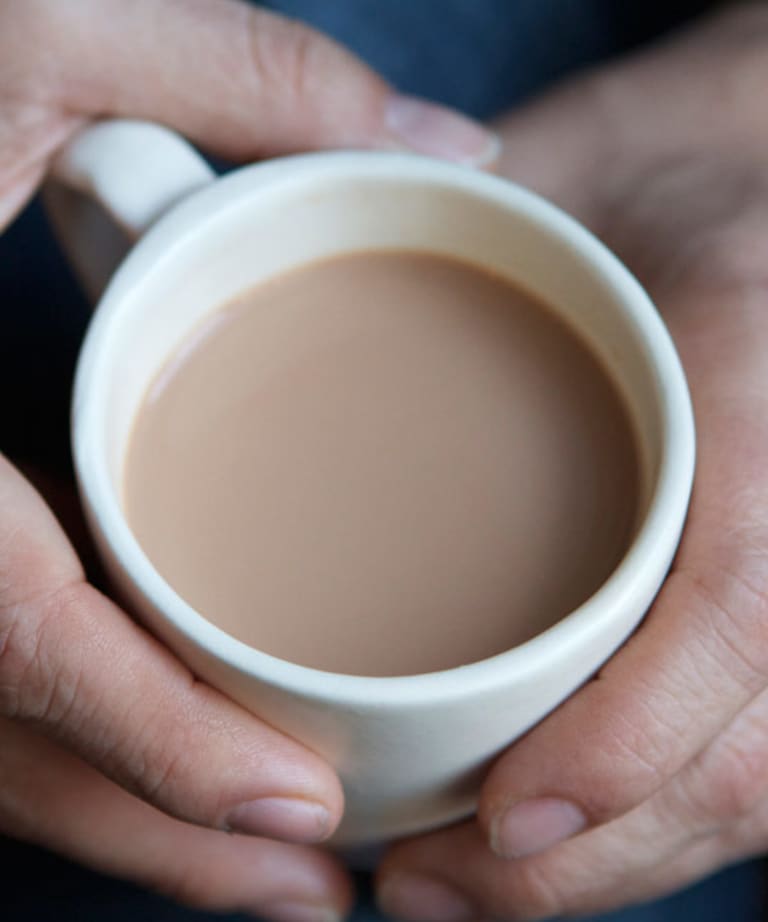
Dish: chai